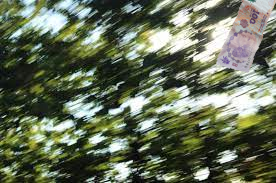
Denominación: 100